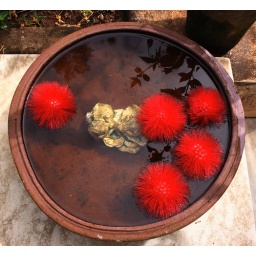
Some kind of flower ornament outside the Kupta's house in Gokulam Mysore.